Glenn Hubbard (baseball)

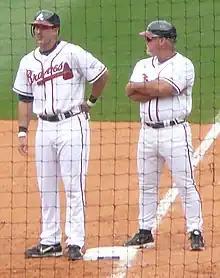
Hubbard ("right") with Greg Norton in 2008

Hubbard was known for his defense, and he holds the record for highest range factor per nine innings for a second baseman in MLB history. He also had the most double plays in the National League for two seasons, and from 1981 to 1987, he consistently finished in the top two for assists in the league. In 1982, he led the league and second basemen overall in both double plays and sacrifice hits.